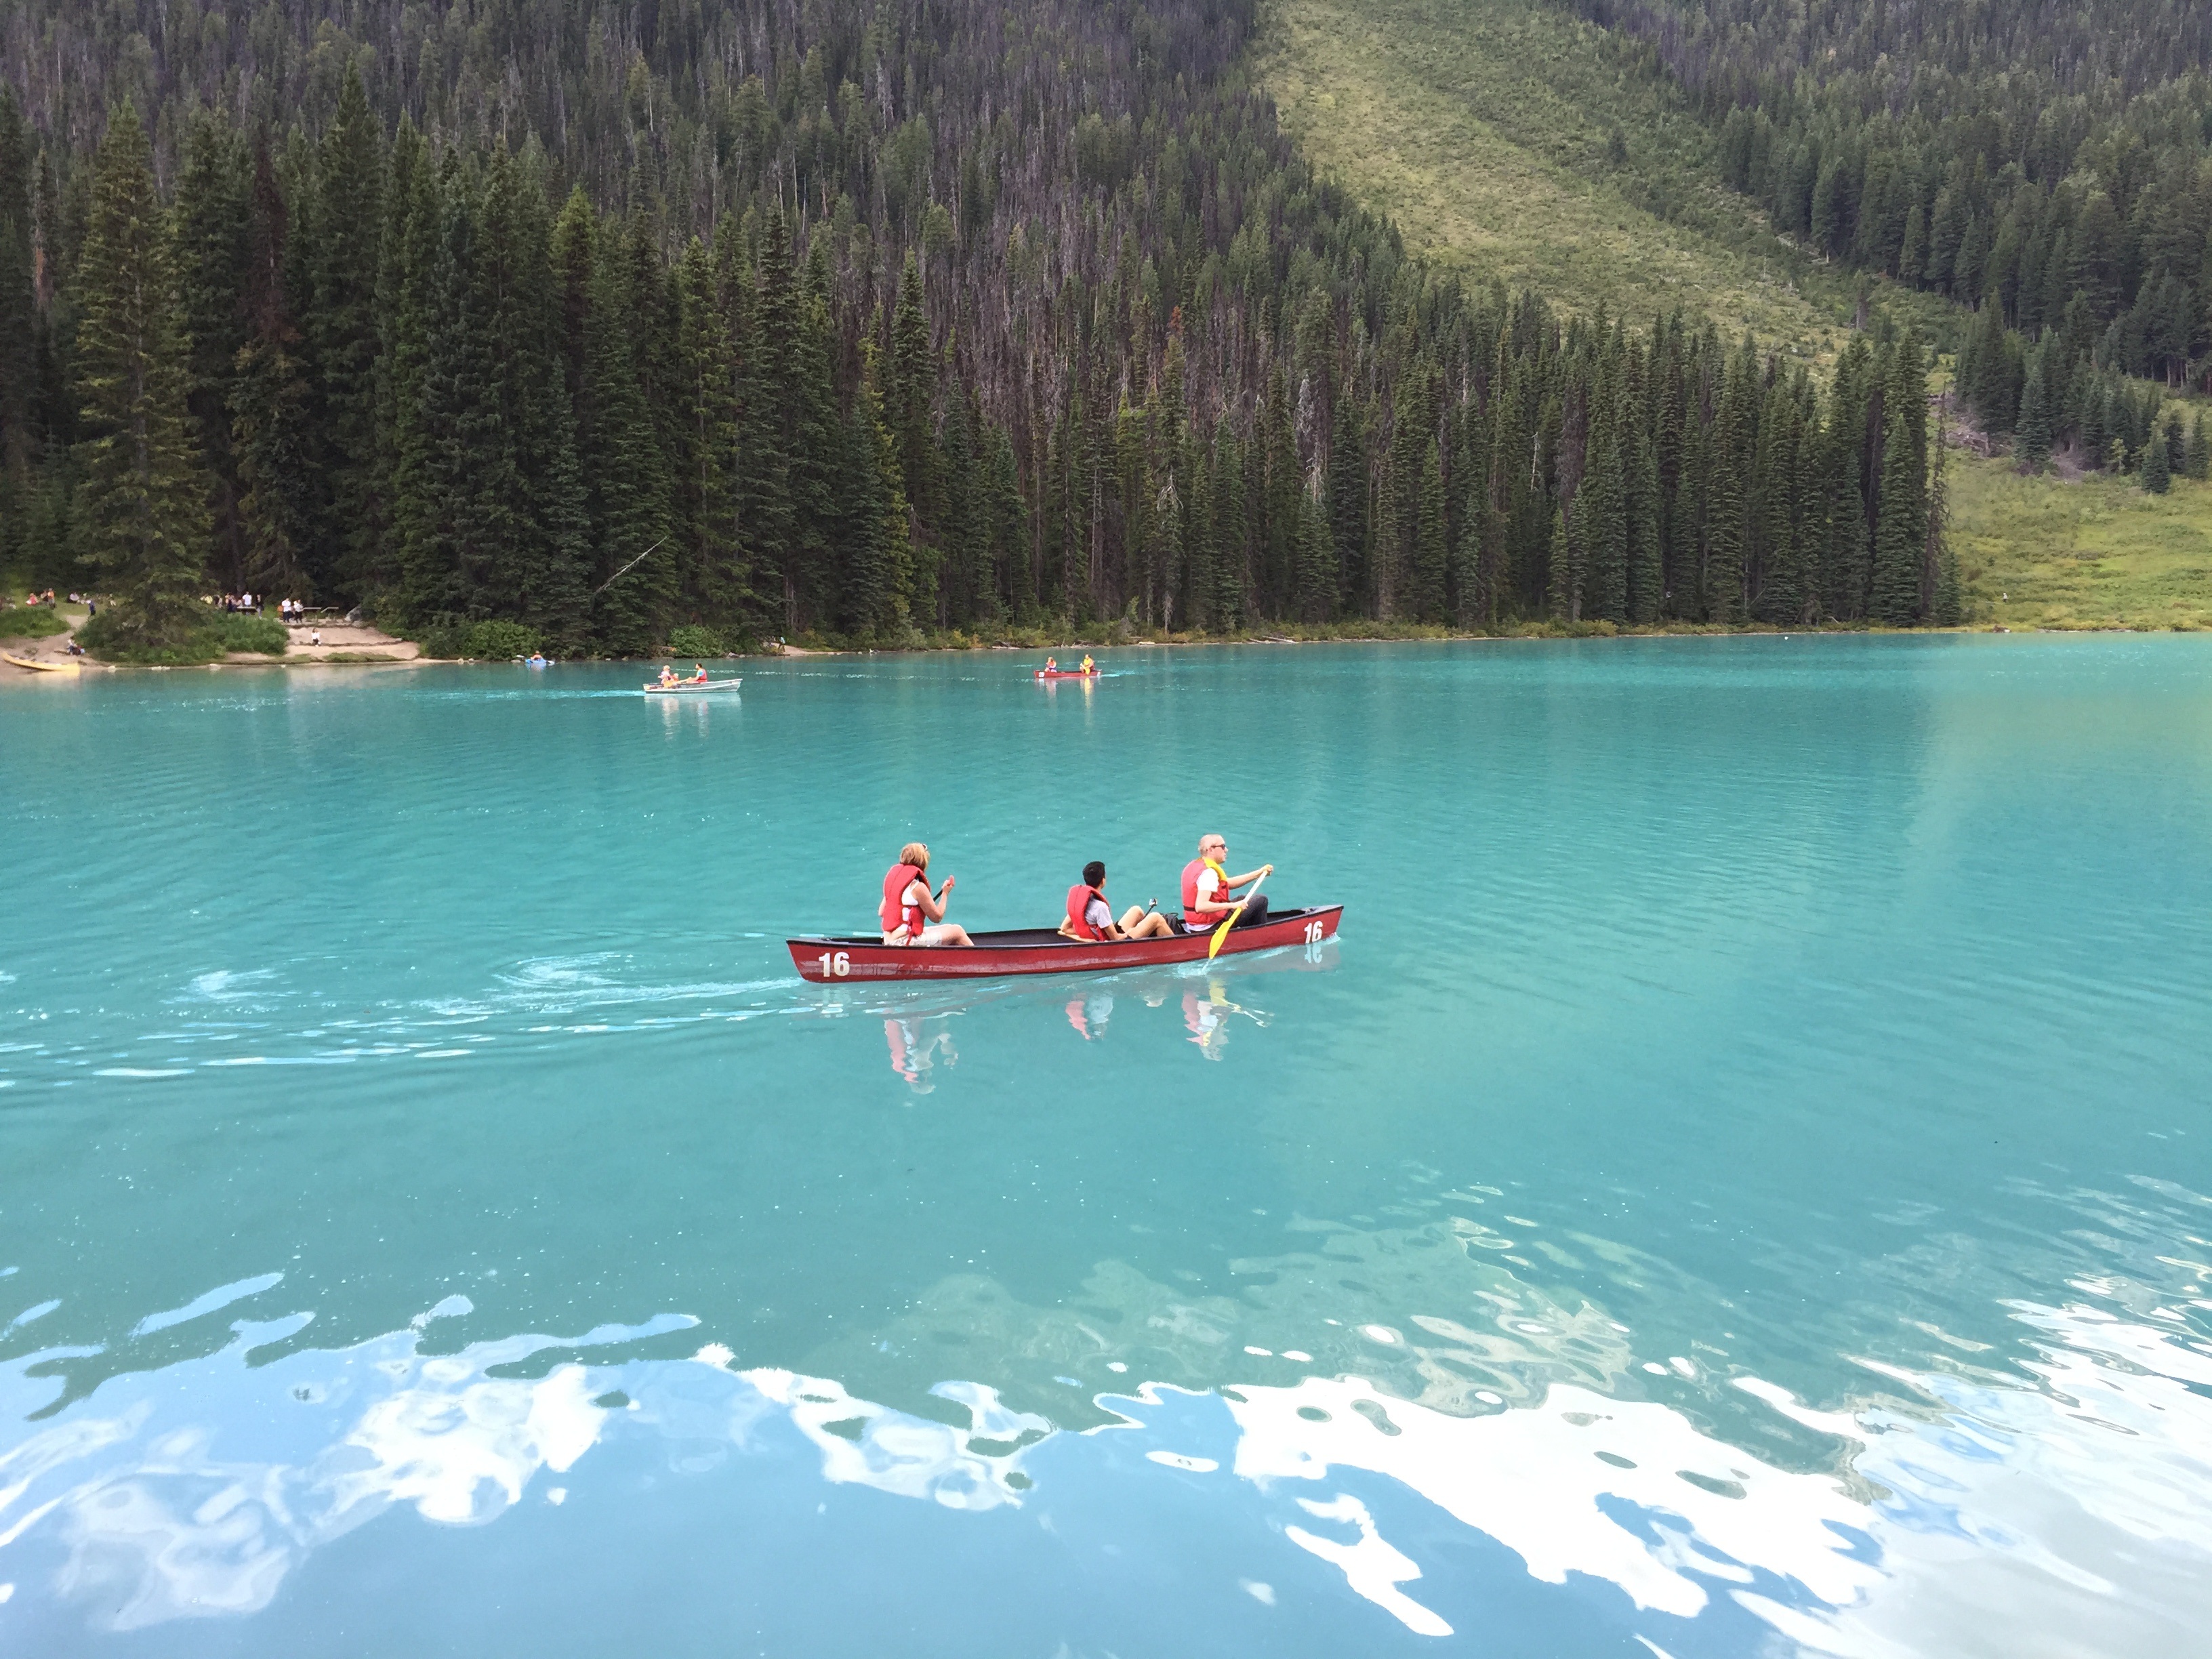
landscape, water, nature, boat, lake, summer, travel, canoe, reflection, vehicle, scenic, peaceful, bay, blue, reservoir, boating, canada, alberta, banff, watercraft rowing